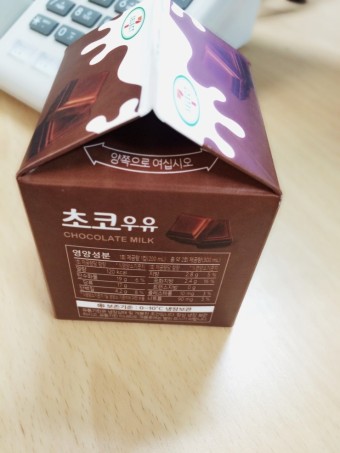
Label: paper